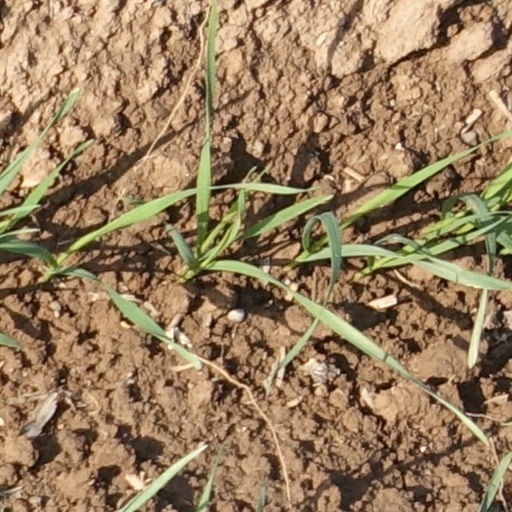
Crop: wheat